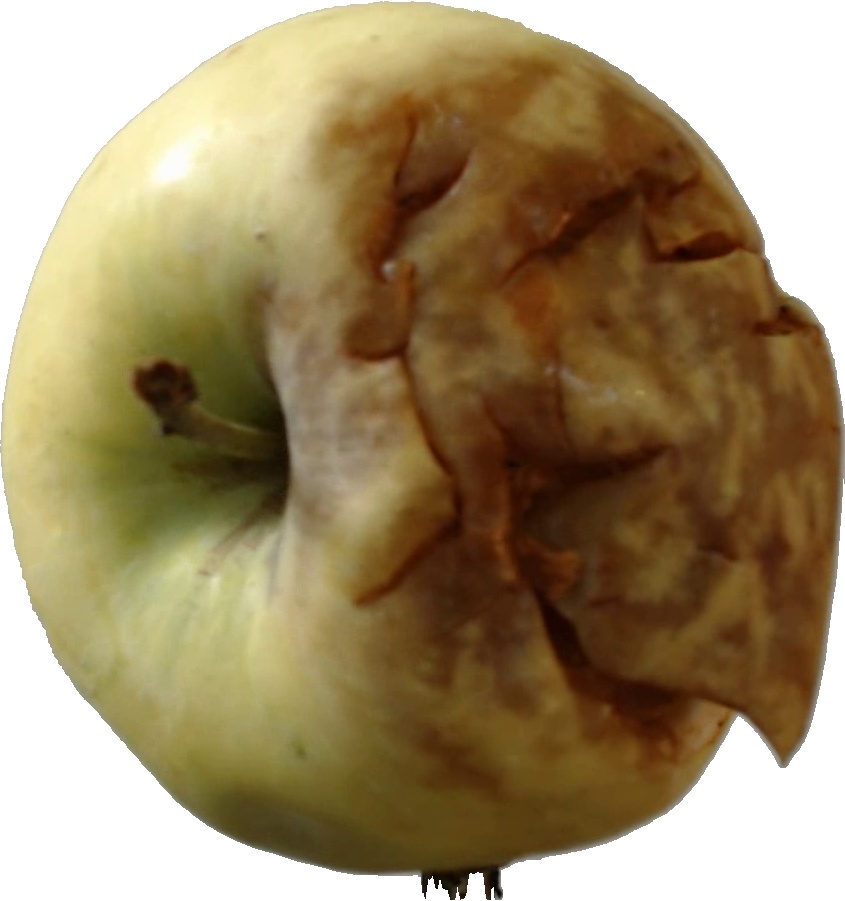
Label: apple_hit_1